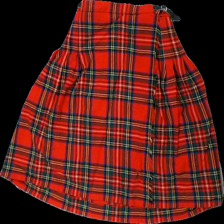
View: front
Type: Skirt
Category: Men
Brand: Not in the list
Brand text on label: Scott the kiltmaker of Aberdeen
Colors: Red, Green, Blue, Multicolor
Material: 100% wool
Pattern: Other
Cut: Regular
Size: 62
Holes: Minor
Price range: 50-100
Recommended usage: Reuse
Description: Plaid multicolored kilt from Scott the kiltmaker, size 38. Okay condition.